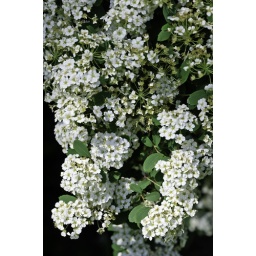
Clustered white flowers in a bush